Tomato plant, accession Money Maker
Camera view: bottom (45 deg); turntable rotation: 30 degrees
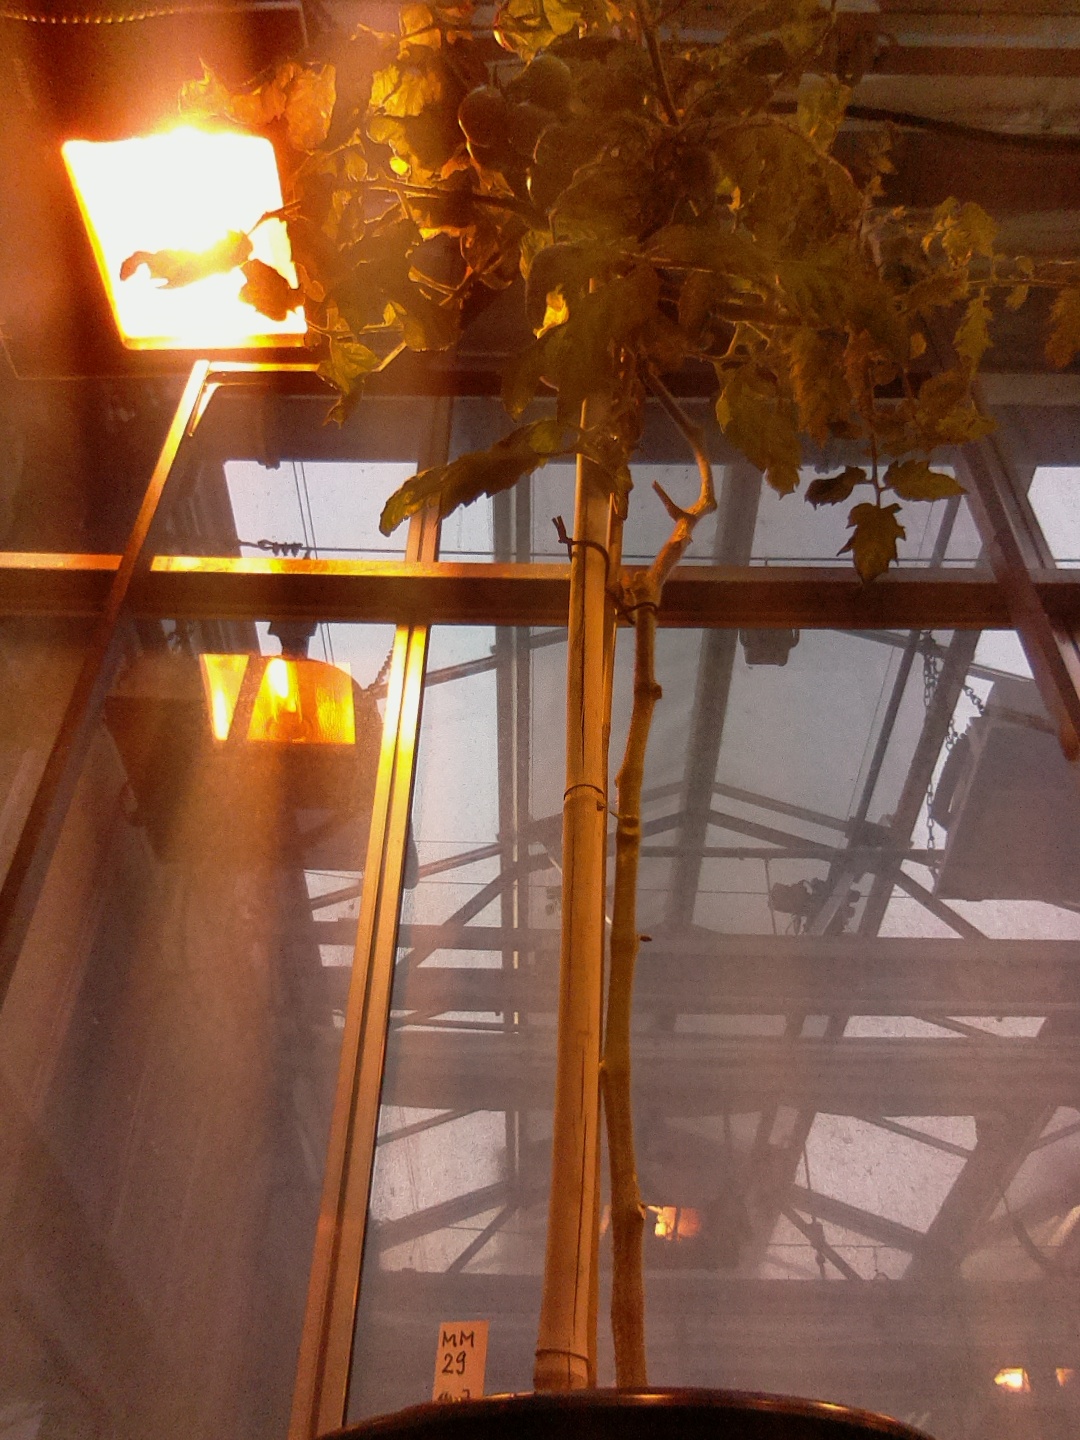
BBCH growth stage 89: 90%-100% of fruits show typical fully ripe color